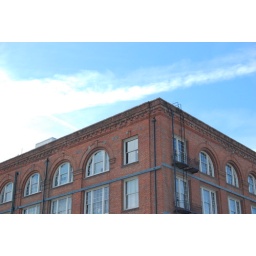
Building under blue sky